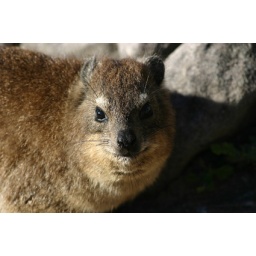
These critters were all over thplace on top of table mountain